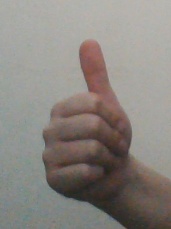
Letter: aleff